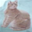
Label: cat